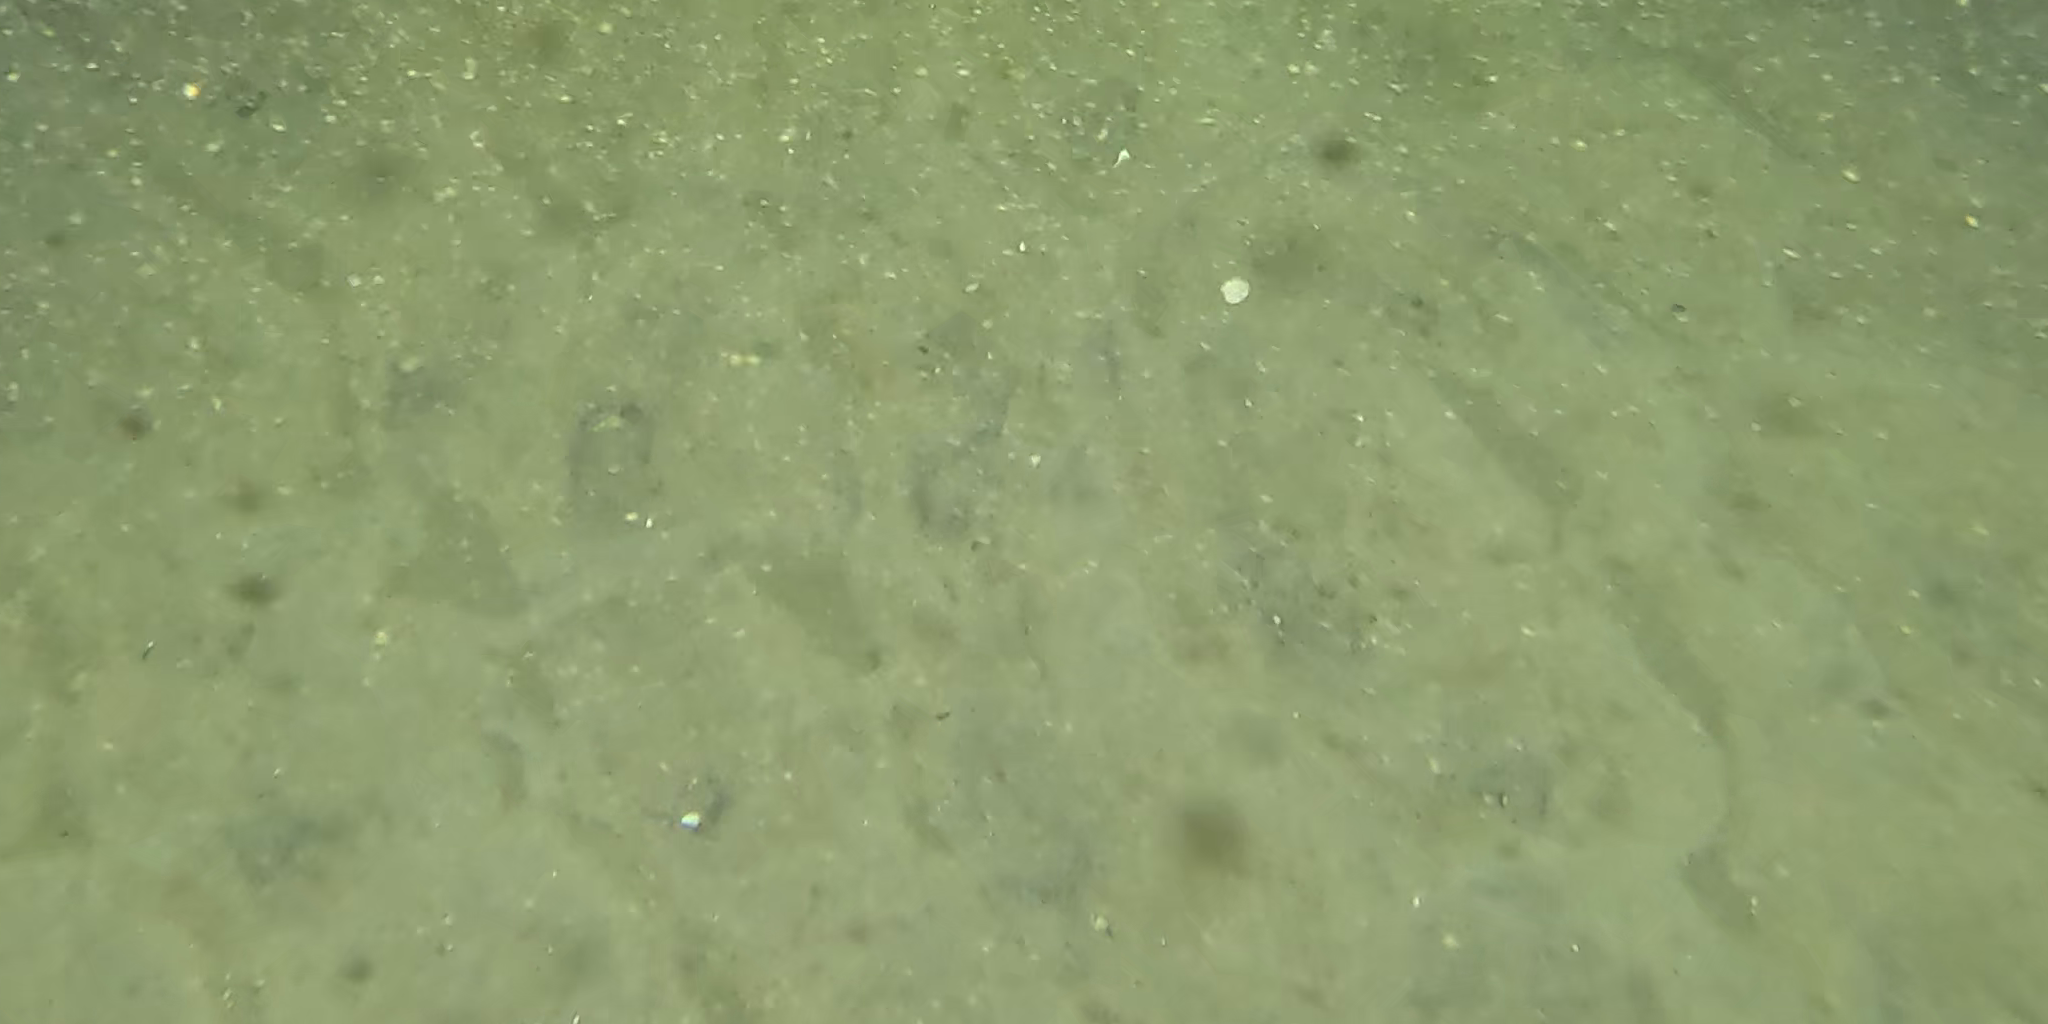
Seabed habitat: sand